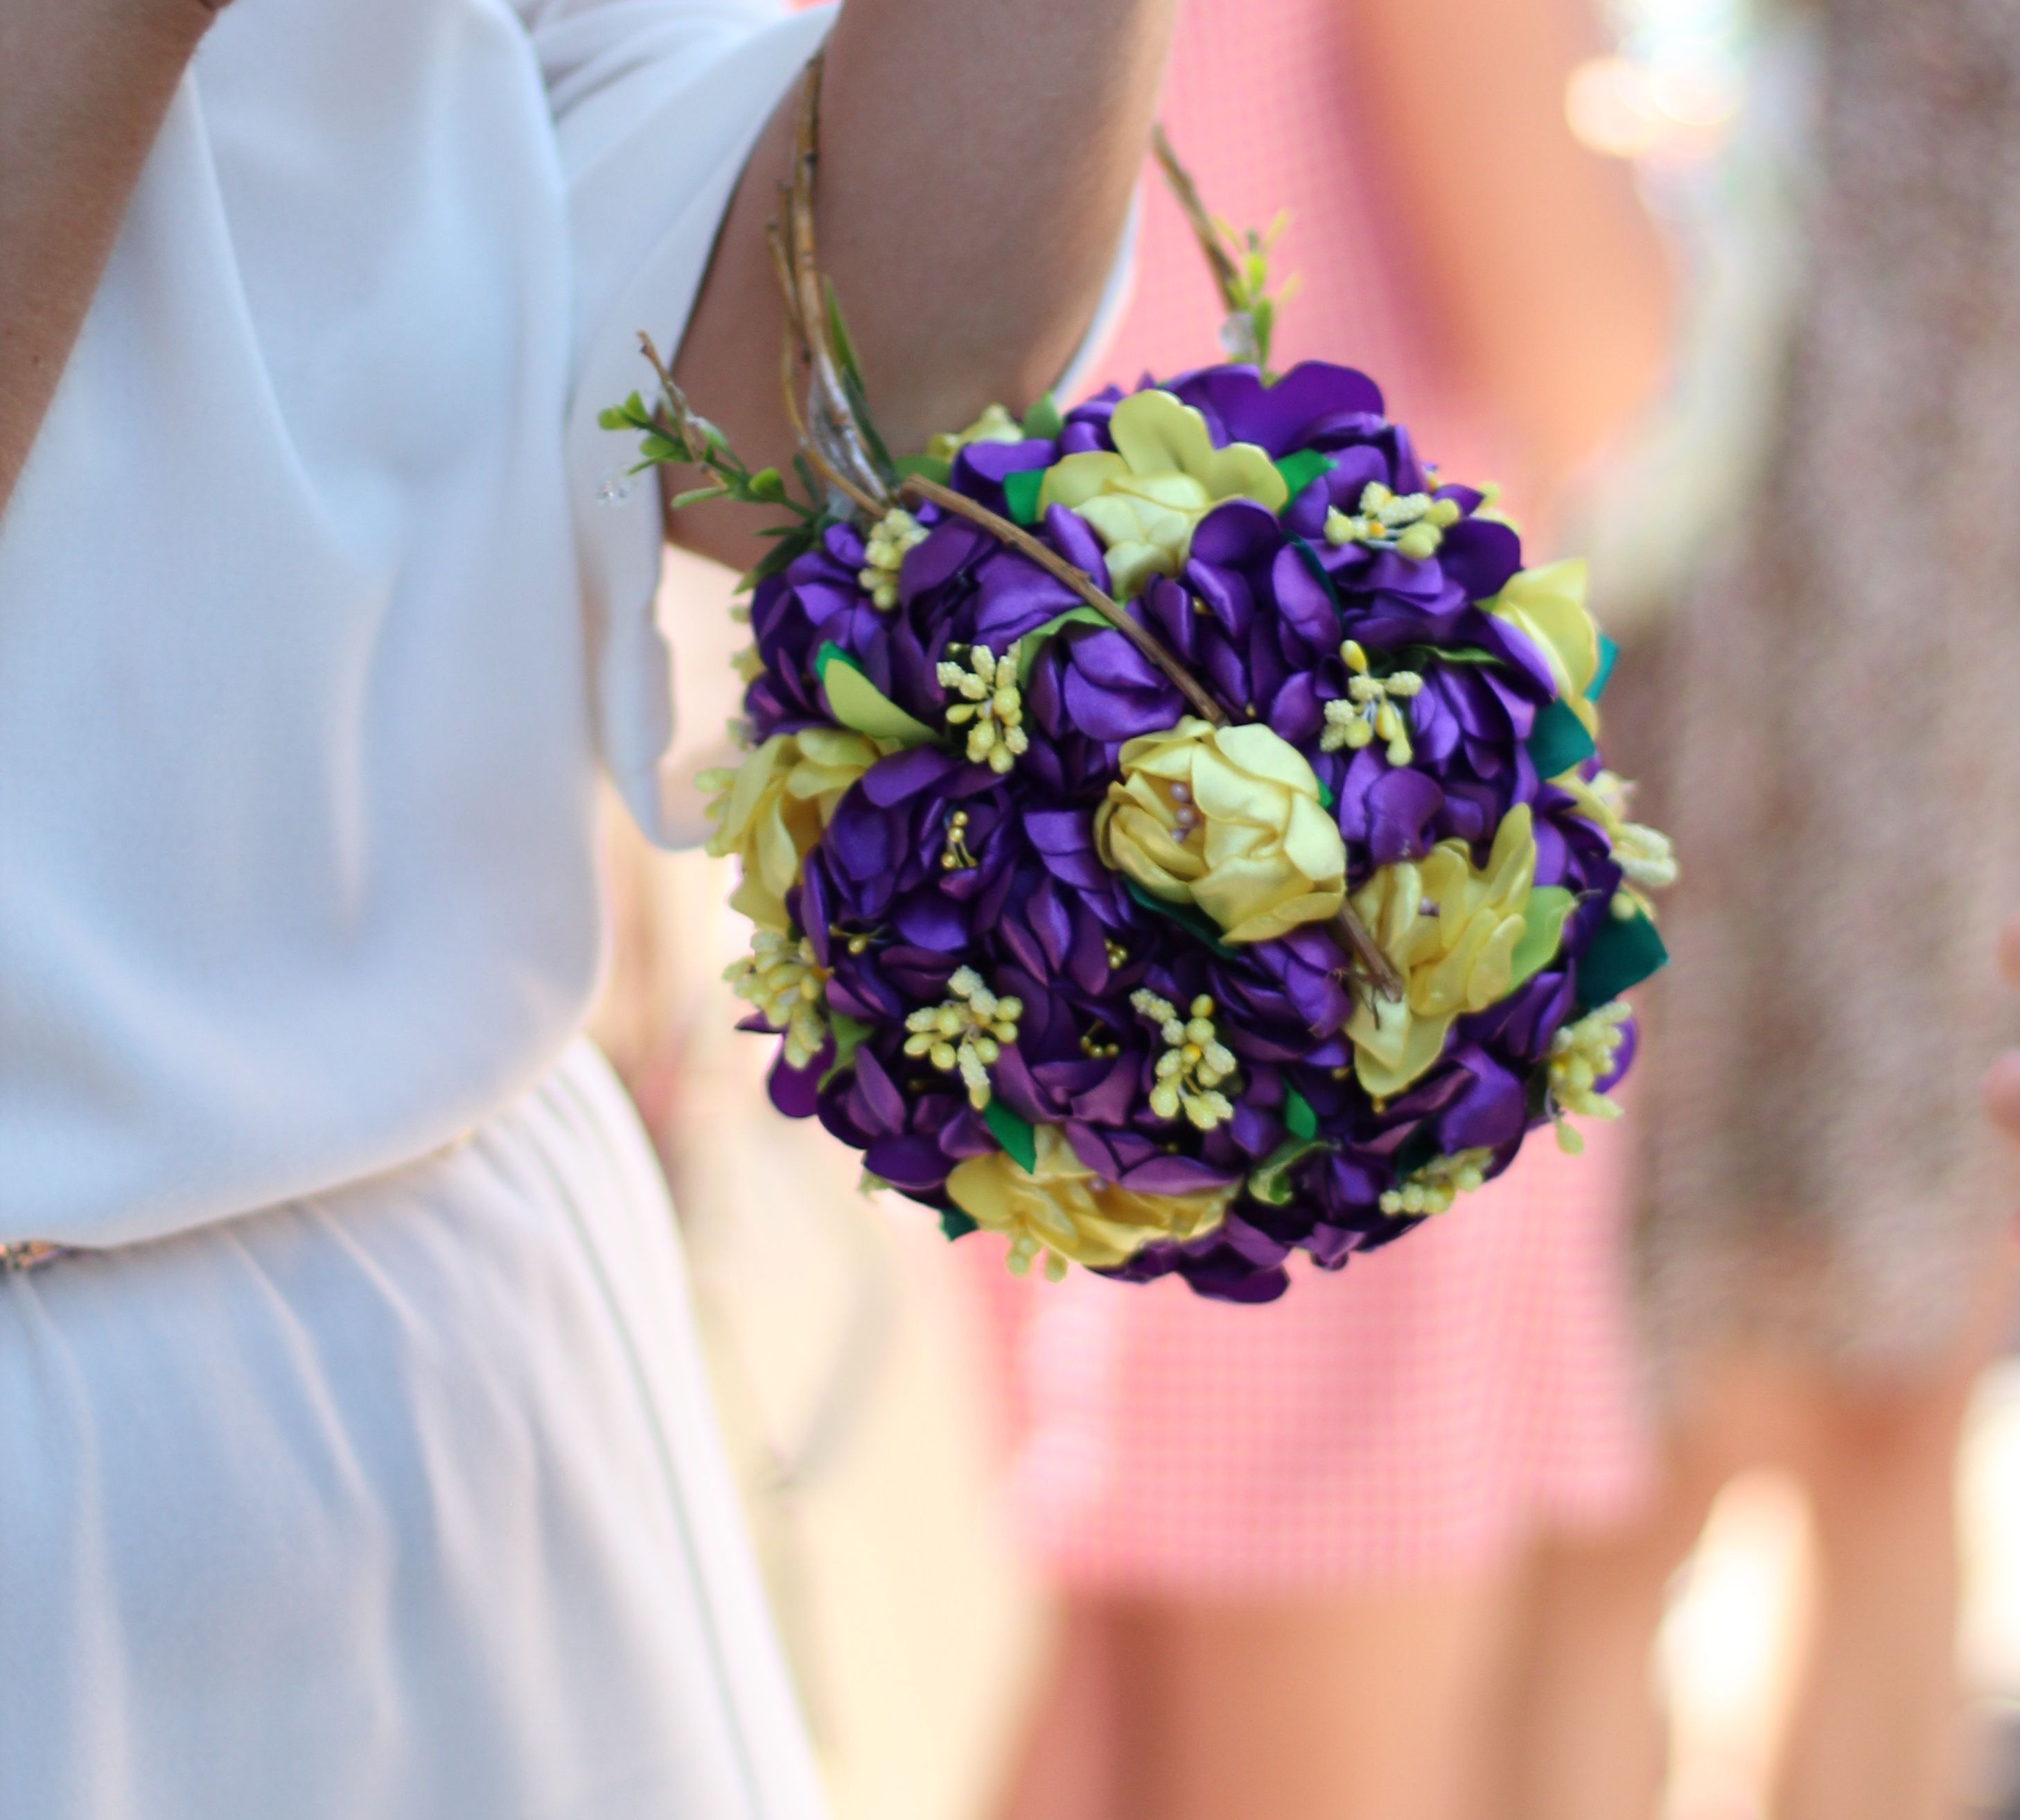
blossom, plant, flower, purple, petal, bouquet, spring, blue, bride, flora, flowers, floristry, flowering plant, beautiful flowers, flower bouquet, cut flowers, floral design, land plant, flower arranging